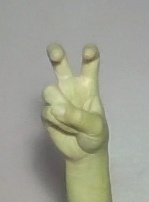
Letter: toot